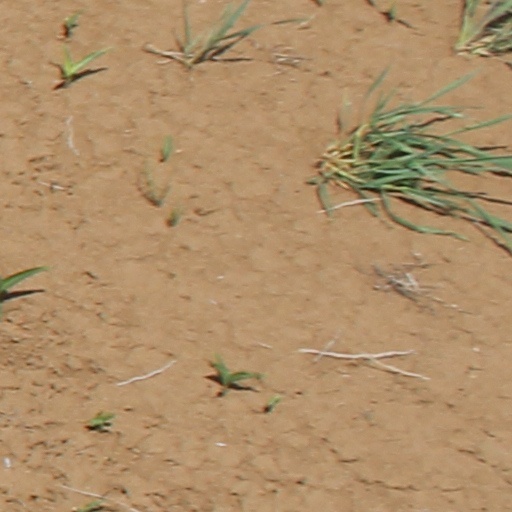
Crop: wheat